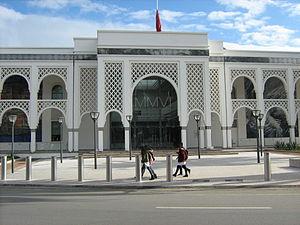
Musée Mohammed VI d'art moderne et contemporain, Rabat, Maroc.